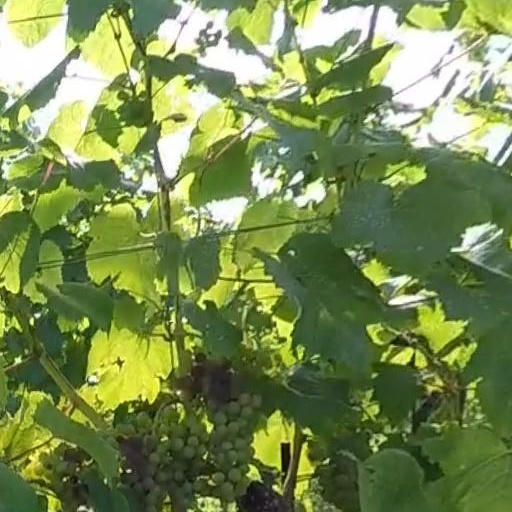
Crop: grape